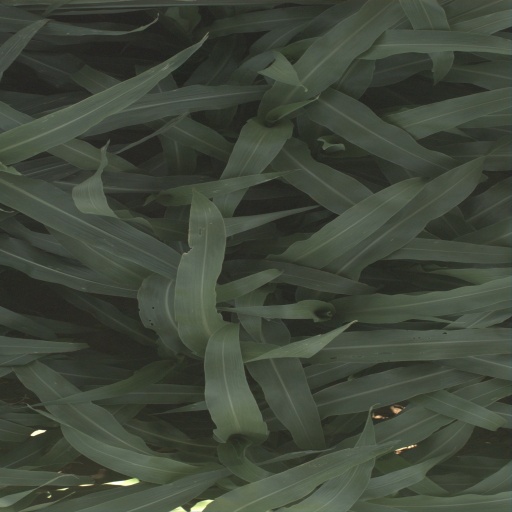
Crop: sorghum